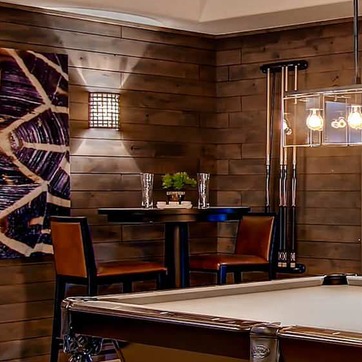
Material: foliage